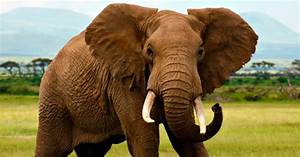
Label: elefante